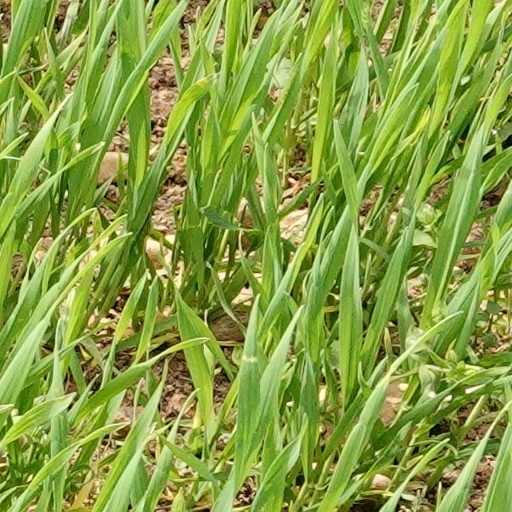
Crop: wheat